Choate House (Pleasantville, New York)

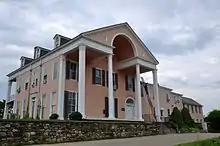
Choate House

Choate House was built in 1867 by shoe manufacturer Samuel Baker in what is now Pleasantville, New York. It later became the residence of Dr. George C. S. Choate. Choate added a wing as a private sanitarium to accommodate patients being treated for mental and nervous disorders. Horace Greeley was being treated there at the time of his death on November 29, 1872.